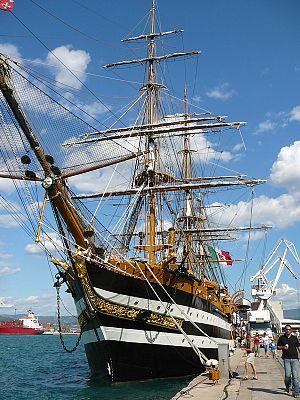
Un vieux gréement désigne un navire à gréement traditionnel qu'il soit ancien ou une réplique moderne. Le terme désigne à la fois les grands voiliers comme les trois mâts carrés, les bricks et goélettes qui sont les représentants de grande tailles les plus connus, mais aussi des embarcations plus modestes. Les vieux gréements sont souvent classés au patrimoine dans de nombreux pays.